Prat, Côtes-d'Armor

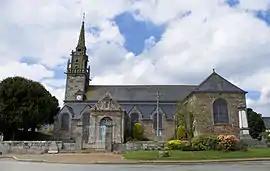
The church of Saint-Pierre, in Prat

Prat is a commune in the Côtes-d'Armor department of Brittany in northwestern France.